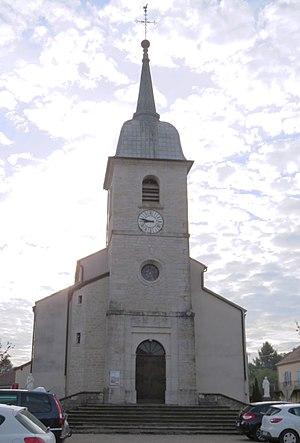
Église Sainte-Marie-Madeleine de Commenailles dans le département du Jura.
Commenailles est une commune française située dans le département du Jura en région Bourgogne-Franche-Comté. Les habitants se nomment les Commenaillais et Commenaillaises.